Churchill tank

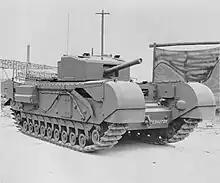
Churchill Mark III, looking noticeably different from the Mark I, with a new turret and gun, and new side skirtings for the tracks

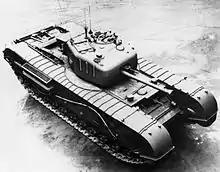
Churchill Mark VI

The Soviet Union was sent 301 Churchill tanks (45 Mk II, 151 Mk III and 105 Mk IV) as part of the Lend-Lease programme. 43 of them (19 Mk II and 24 Mk III) were lost "en route" on the Arctic Convoys. Delivery of the first 25 units took place in May 1942, but adoption by the Red Army was delayed because of the 30 that were sent by June 1942, 20 had been lost in shipping.